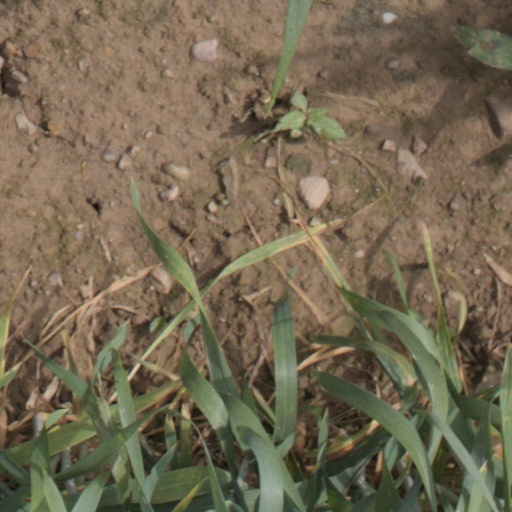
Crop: wheat